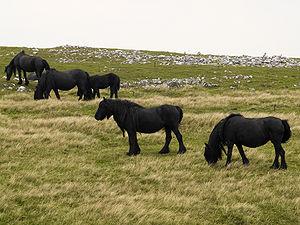
Le Dales est l'une des races reconnues de poneys dites mountain and moorlands, originaires des îles Britanniques. Influencé par d'autres races, notamment par le Welsh cob, le Dales a longtemps travaillé comme poney de bât pour l'exploitation des mines des Pennines, sa région natale, et plus particulièrement des Yorkshire Dales qui lui ont donné son nom. Disposant d'un registre généalogique dès 1916 avec la création de la Dales Pony Improvement Society, il est menacé de disparition très tôt après la Seconde Guerre mondiale, en raison de réquisitions militaires et de la motorisation. L'action de la Dales Pony Society, créée en 1963, permet de sauvegarder la race et de redresser ses effectifs une dizaine d'années plus tard. Le Dales est exporté depuis les années 1990 vers les États-Unis et le Canada, qui ont créé leur société de race.